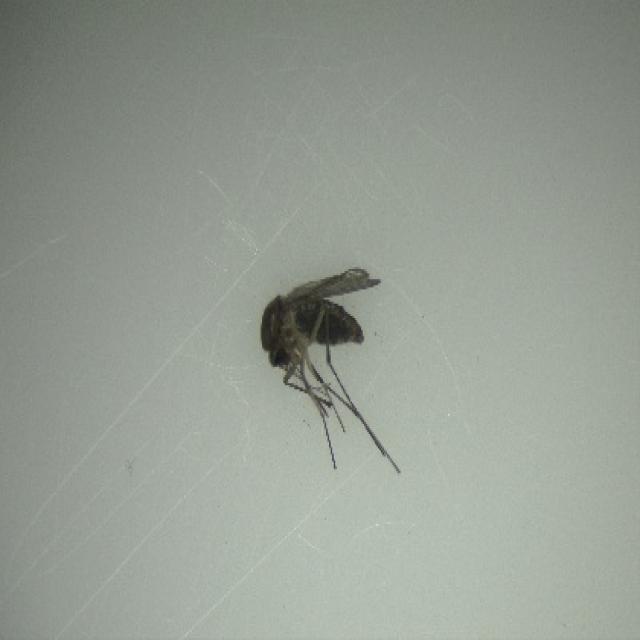
Species: culex_tritaeniorhynchus